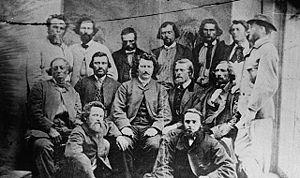
Conseillers du gouvernement provisoire de la nation métisse
Louis « David » Riel est un homme politique canadien ayant également la citoyenneté américaine, chef du peuple métis dans les Prairies canadiennes et fondateur de la province du Manitoba. Il a dirigé deux mouvements de résistance contre le gouvernement canadien dans le but de protéger les droits et la culture des Métis, alors que l'influence canadienne se faisait de plus en plus sentir dans les Territoires du Nord-Ouest.
Les Bois-Brûlés furent une communauté humaine constituée de Métis issus de l'union d'Amérindiens et de Canadiens-français au cours du XIXᵉ siècle dans le territoire des futures provinces du Manitoba et de la Saskatchewan.
Cet article traite des événements qui se sont produits durant l'année 1869 au Canada.
La rébellion de la rivière Rouge, entre 1869 et 1870, est le terme générique pour décrire le gouvernement provisoire constitué par les Métis et leur chef Louis Riel dans la colonie de la rivière Rouge, située dans l'actuelle province du Manitoba, au Canada. Elle désigne également les violences qui ont suivi la prise du fort Garry par les Métis de Louis Riel et la répression militaire canadienne suite à l’exécution par les Métis de Thomas Scott en mars 1870. Cette révolte est à l’origine de la création de la province du Manitoba actuel.
Ambroise-Dydime Lépine est une personnalité politique métis, adjoint de Louis Riel lors de la Rébellion de la rivière Rouge de 1869/1870.